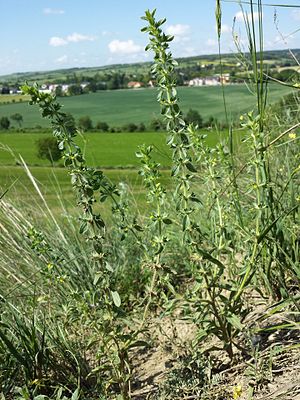
Bjergkortkrone / Galleri
Biotop.
Bjergkortkrone, også skrevet Bjerg-Kortkrone, er en enårig, urteagtig plante. Stænglen er opstigende til opret og næsten helt uden forgreninger og med spredt til tæt behåring. Bladene er modsat stillede, kortstilkede og lancetformede med hel eller delvist savtakket rand. Begge bladsider er lysegrønne, og undersiden er behåret. Blomstringen foregår i juli-august, hvor man finder Blomsterne er samlet i fire- til sekstallige, kransagtige stande ved bladhjørnerne. De enkelte blomster er 5-tallige og svagt uregelmæssige. Bægerbladene er længere end kronen, og kronbladene er lysegule, ofte med en purpurrød rand. Frugterne er trekantede delfrugter.